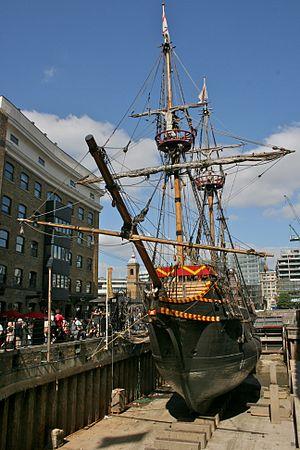
Le Golden Hinde est une réplique grandeur nature du galion de Francis Drake : le Golden Hind.